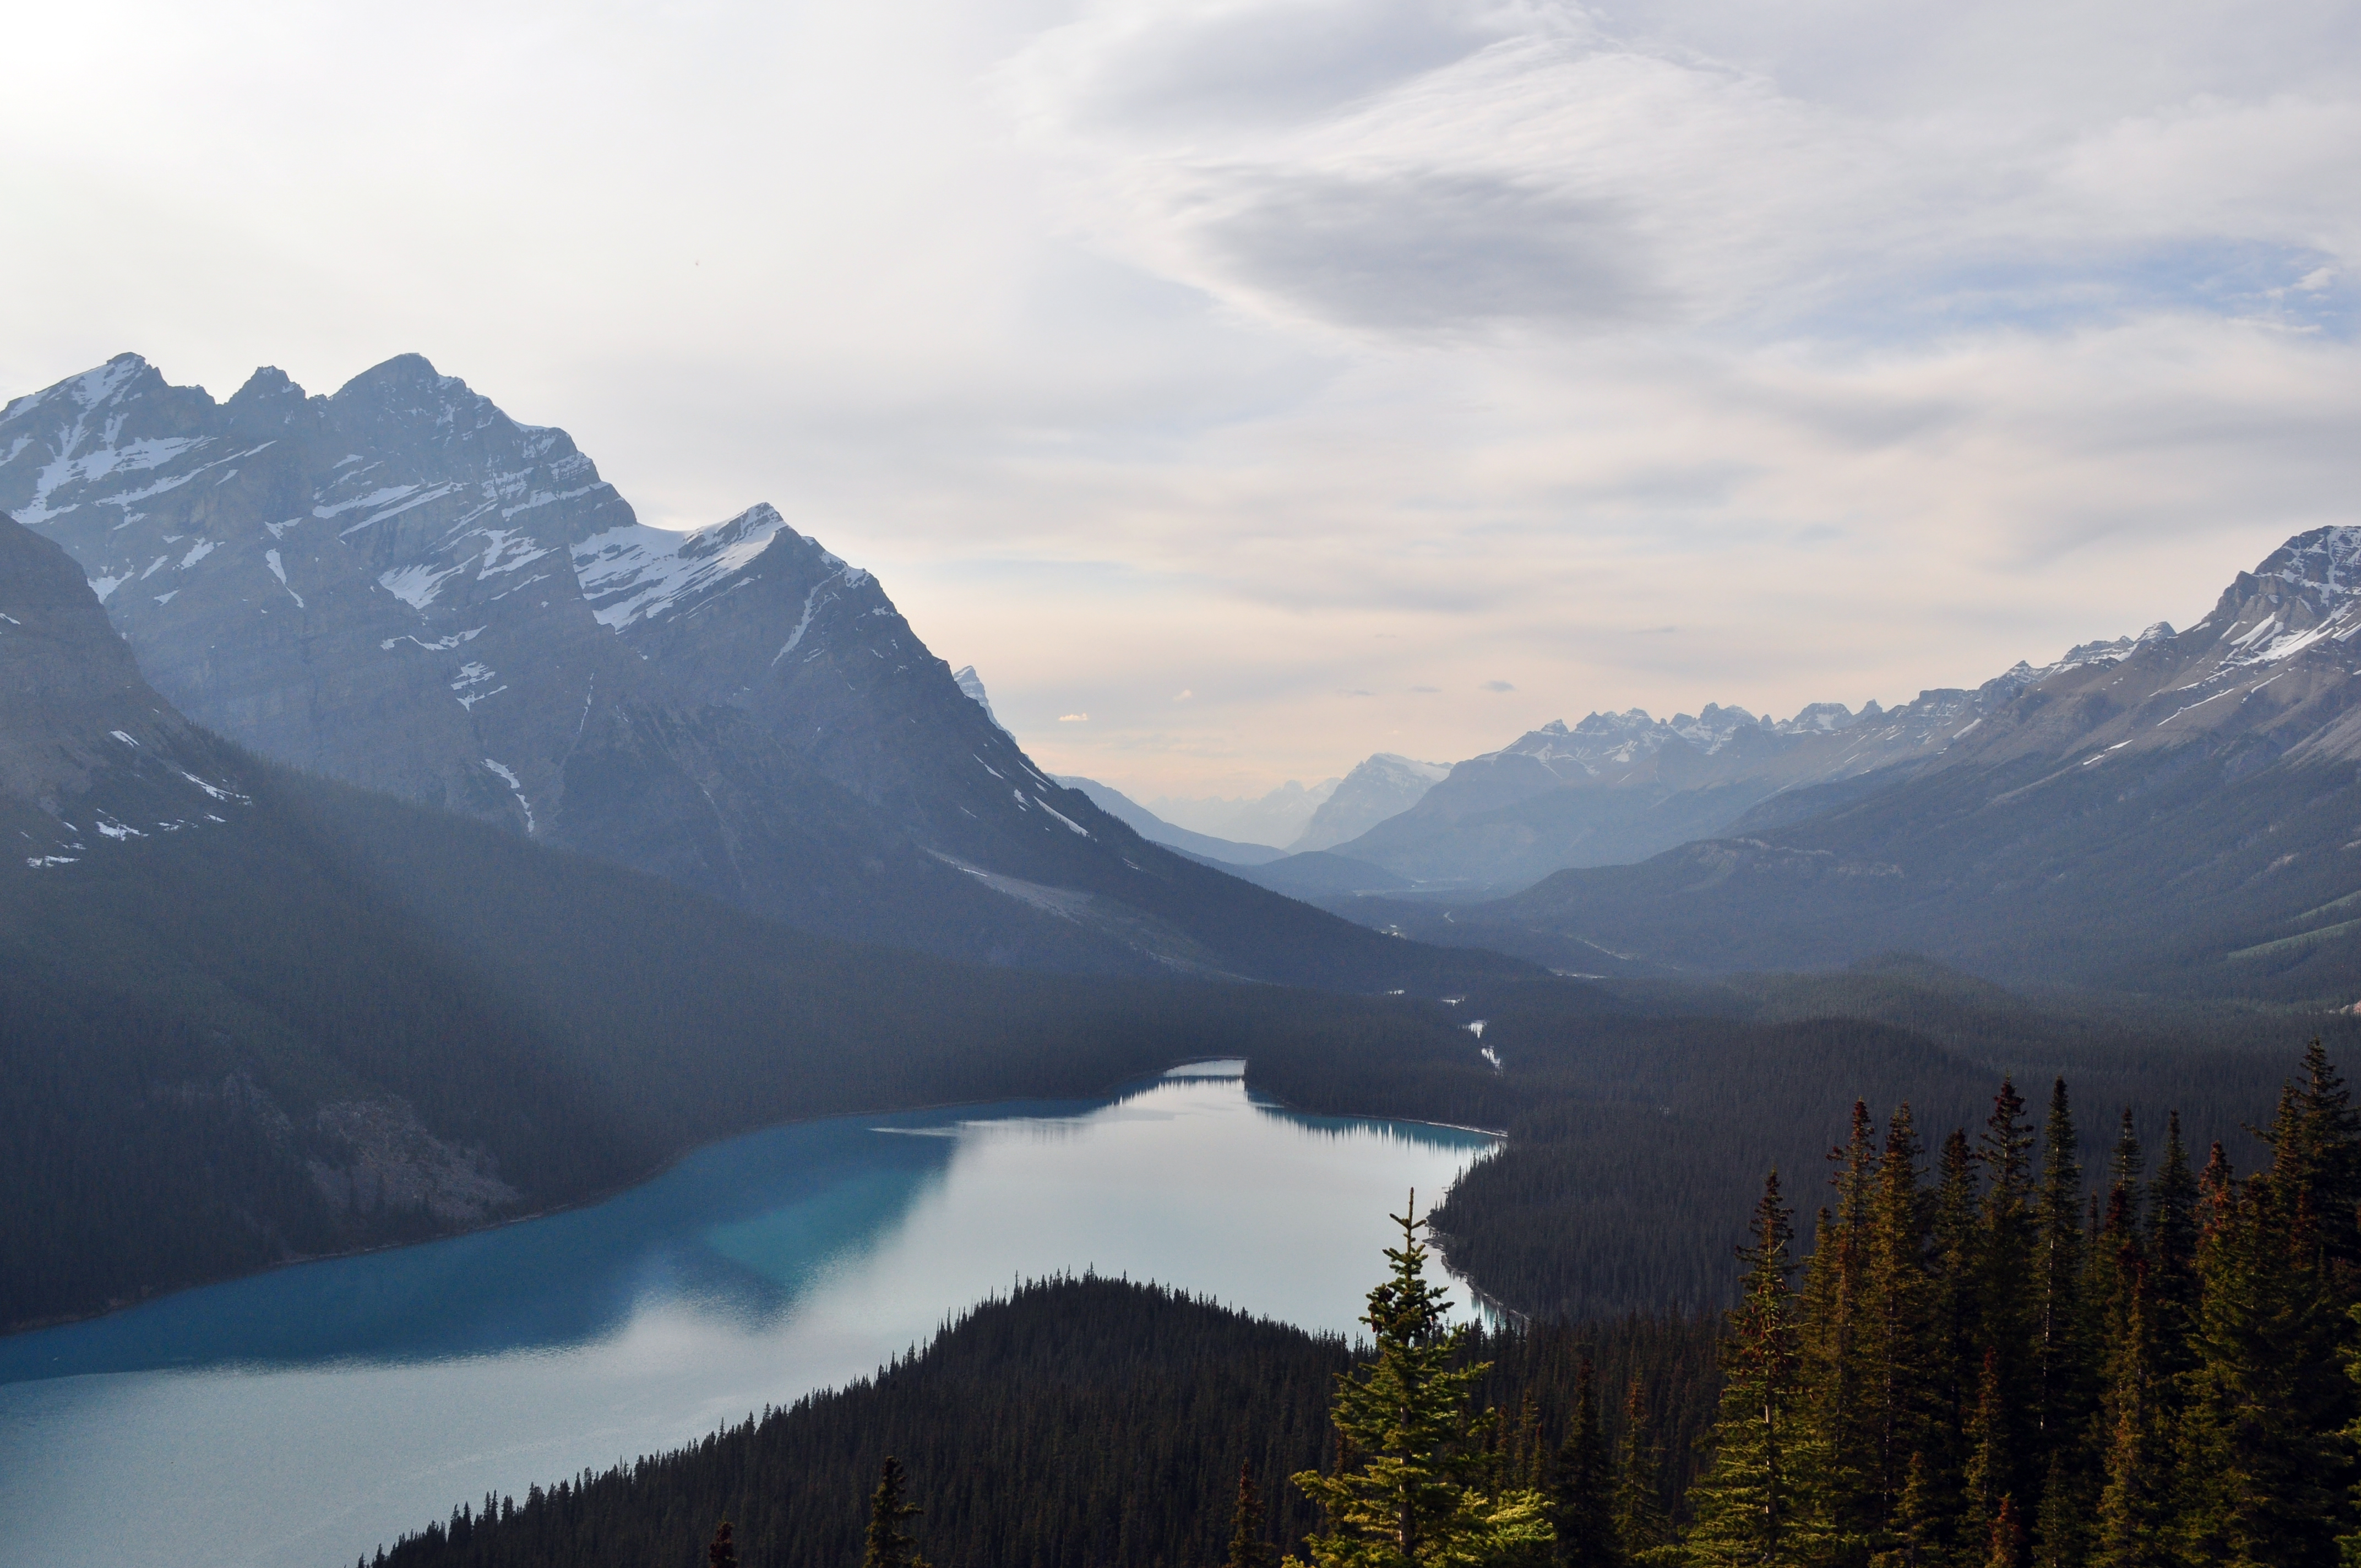
landscape, nature, wilderness, mountain, snow, cloud, lake, valley, mountain range, reflection, glacier, scenery, weather, fjord, aerial, ridge, summit, mountains, alps, plateau, fell, loch, landform, mountain pass, hd wallpaper, geographical feature, atmospheric phenomenon, mountainous landforms, glacial landform, royalty free images